Lambridge Mill

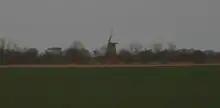
Lambridge Mill

Lambridge Mill also known as Lambrigg Mill is a wind pump located in the parish of Sea Palling within the Norfolk Broads National Park, United Kingdom and can be found at grid reference , it is approximately 2 miles southwest of Waxham. The wind pump is a grade II listed building.